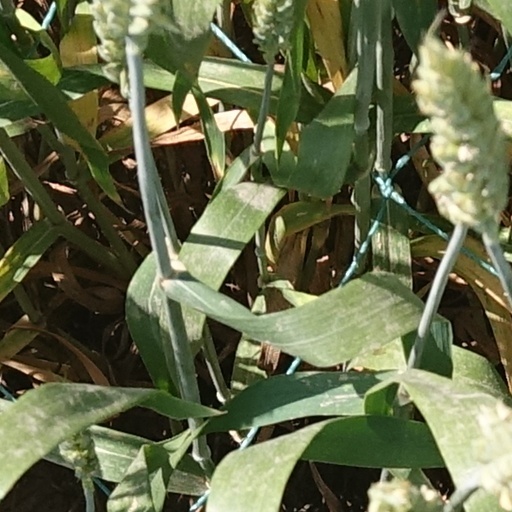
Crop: wheat